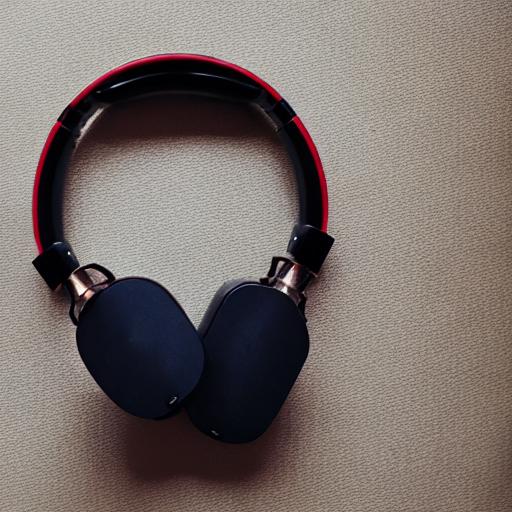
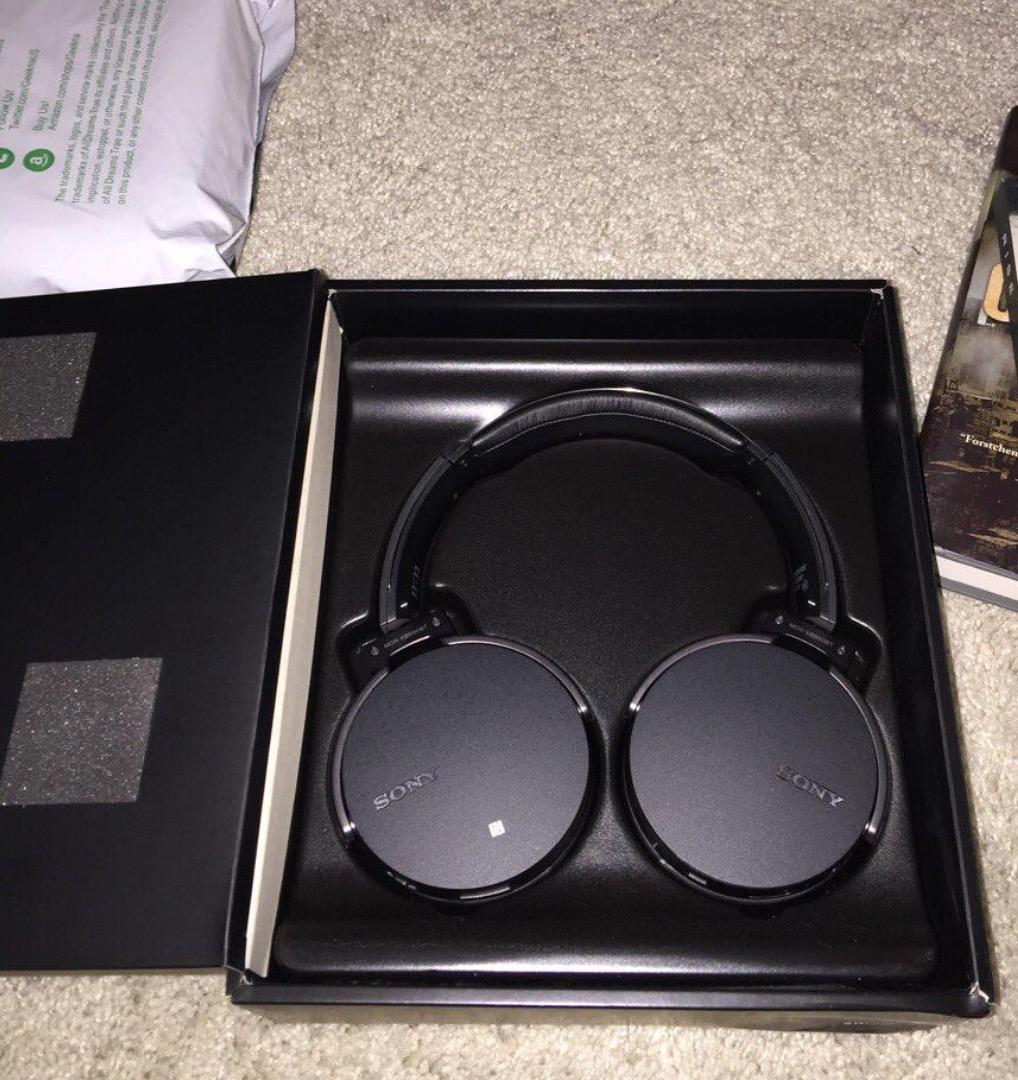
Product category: headphones
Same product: no